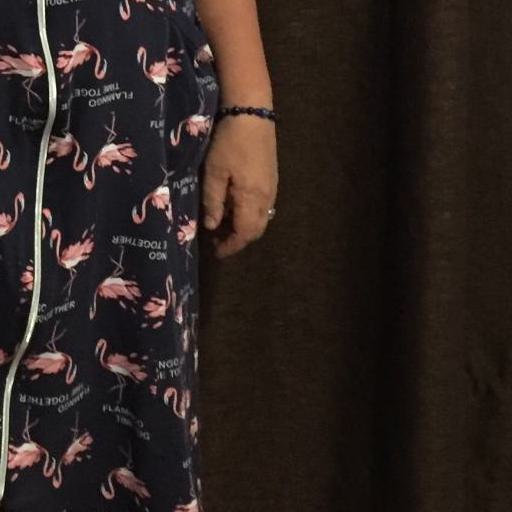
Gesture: no_gesture